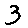
Label: 3